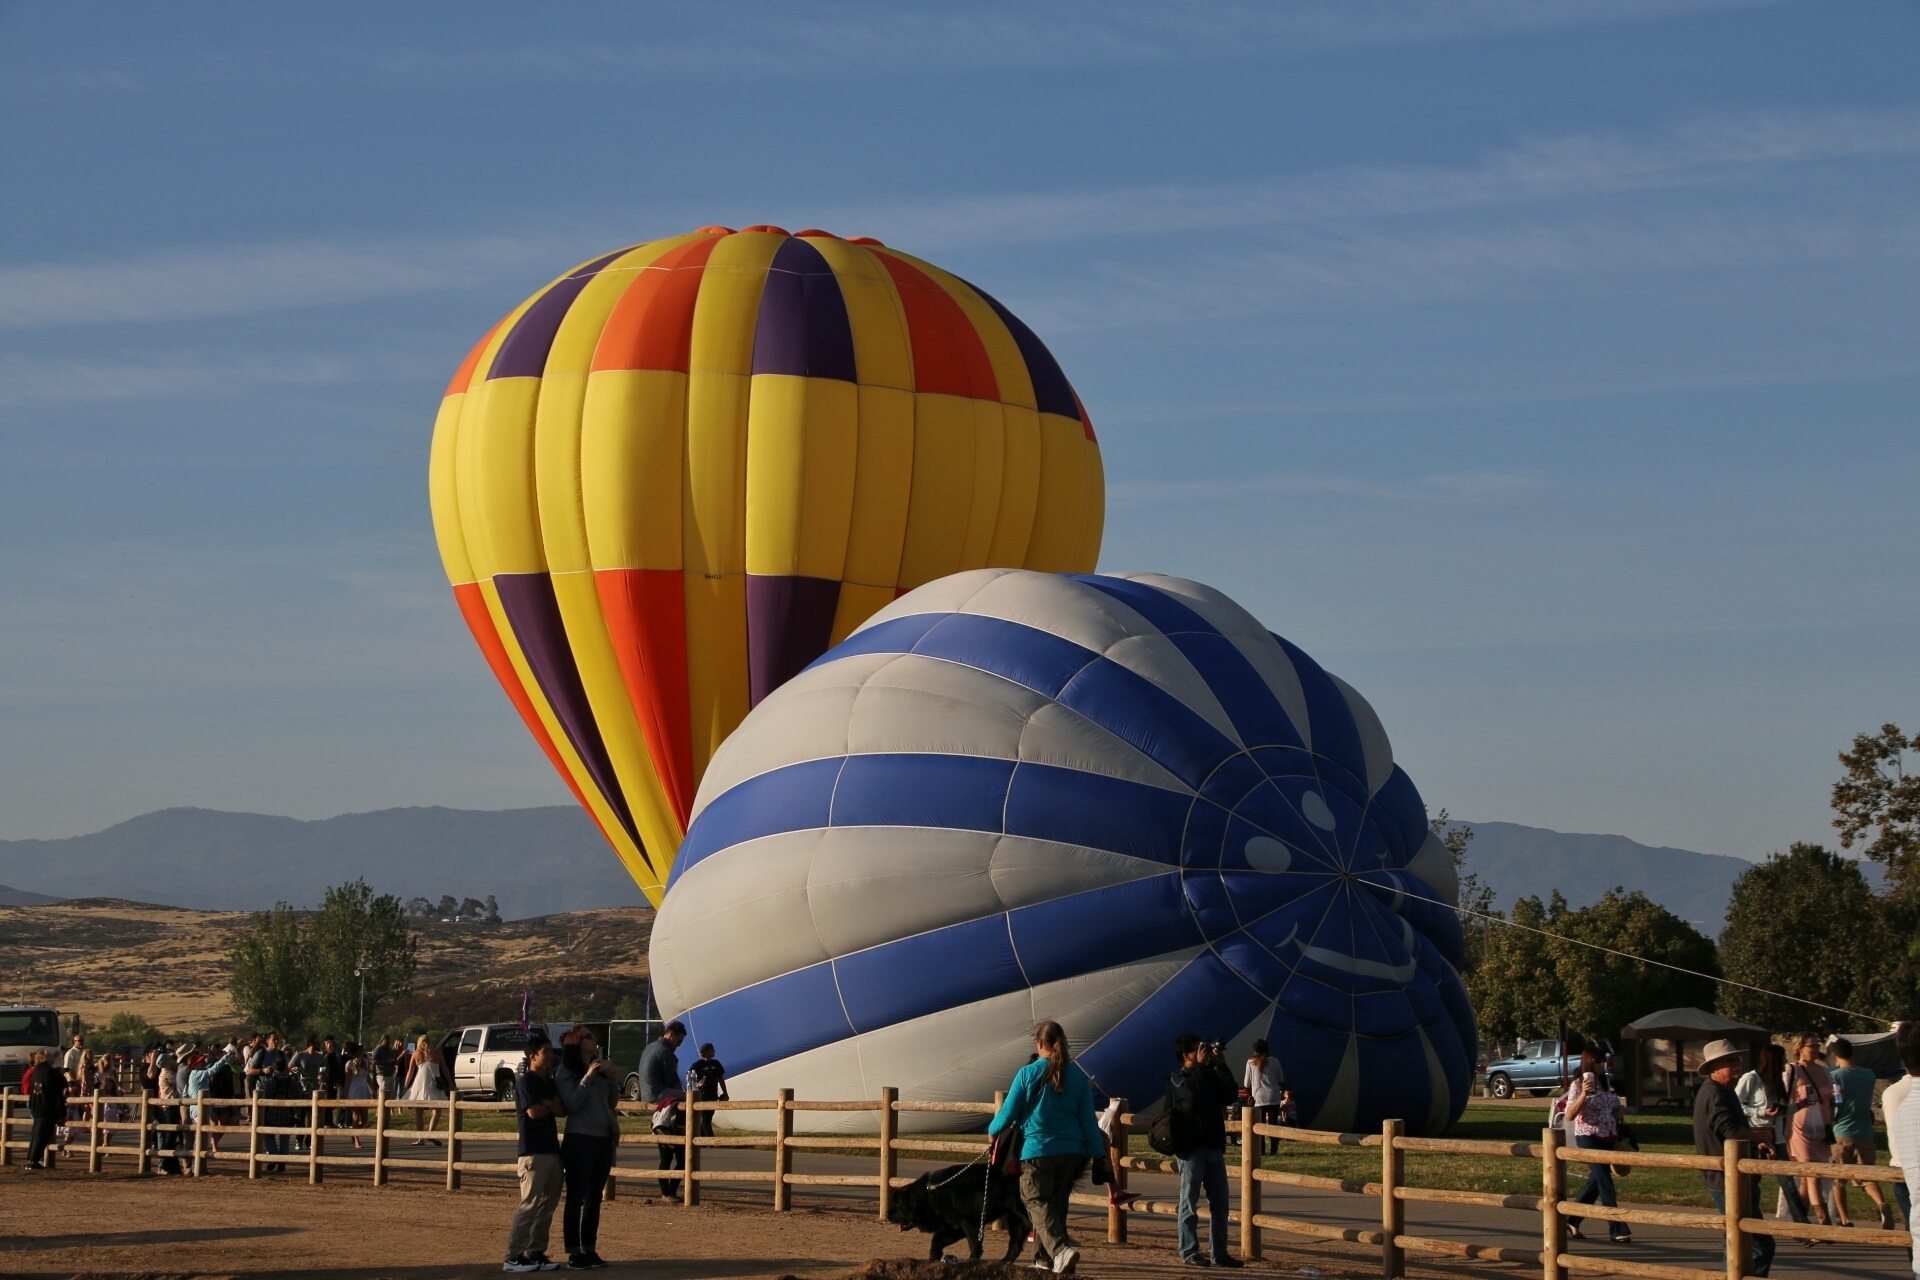
sky, balloon, hot air balloon, aircraft, vehicle, flight, peaceful, calm, hot air, floating, freedom, float, colorful, toy, festival, lift, balloons, up, event, rising, hot air ballooning, atmosphere of earth